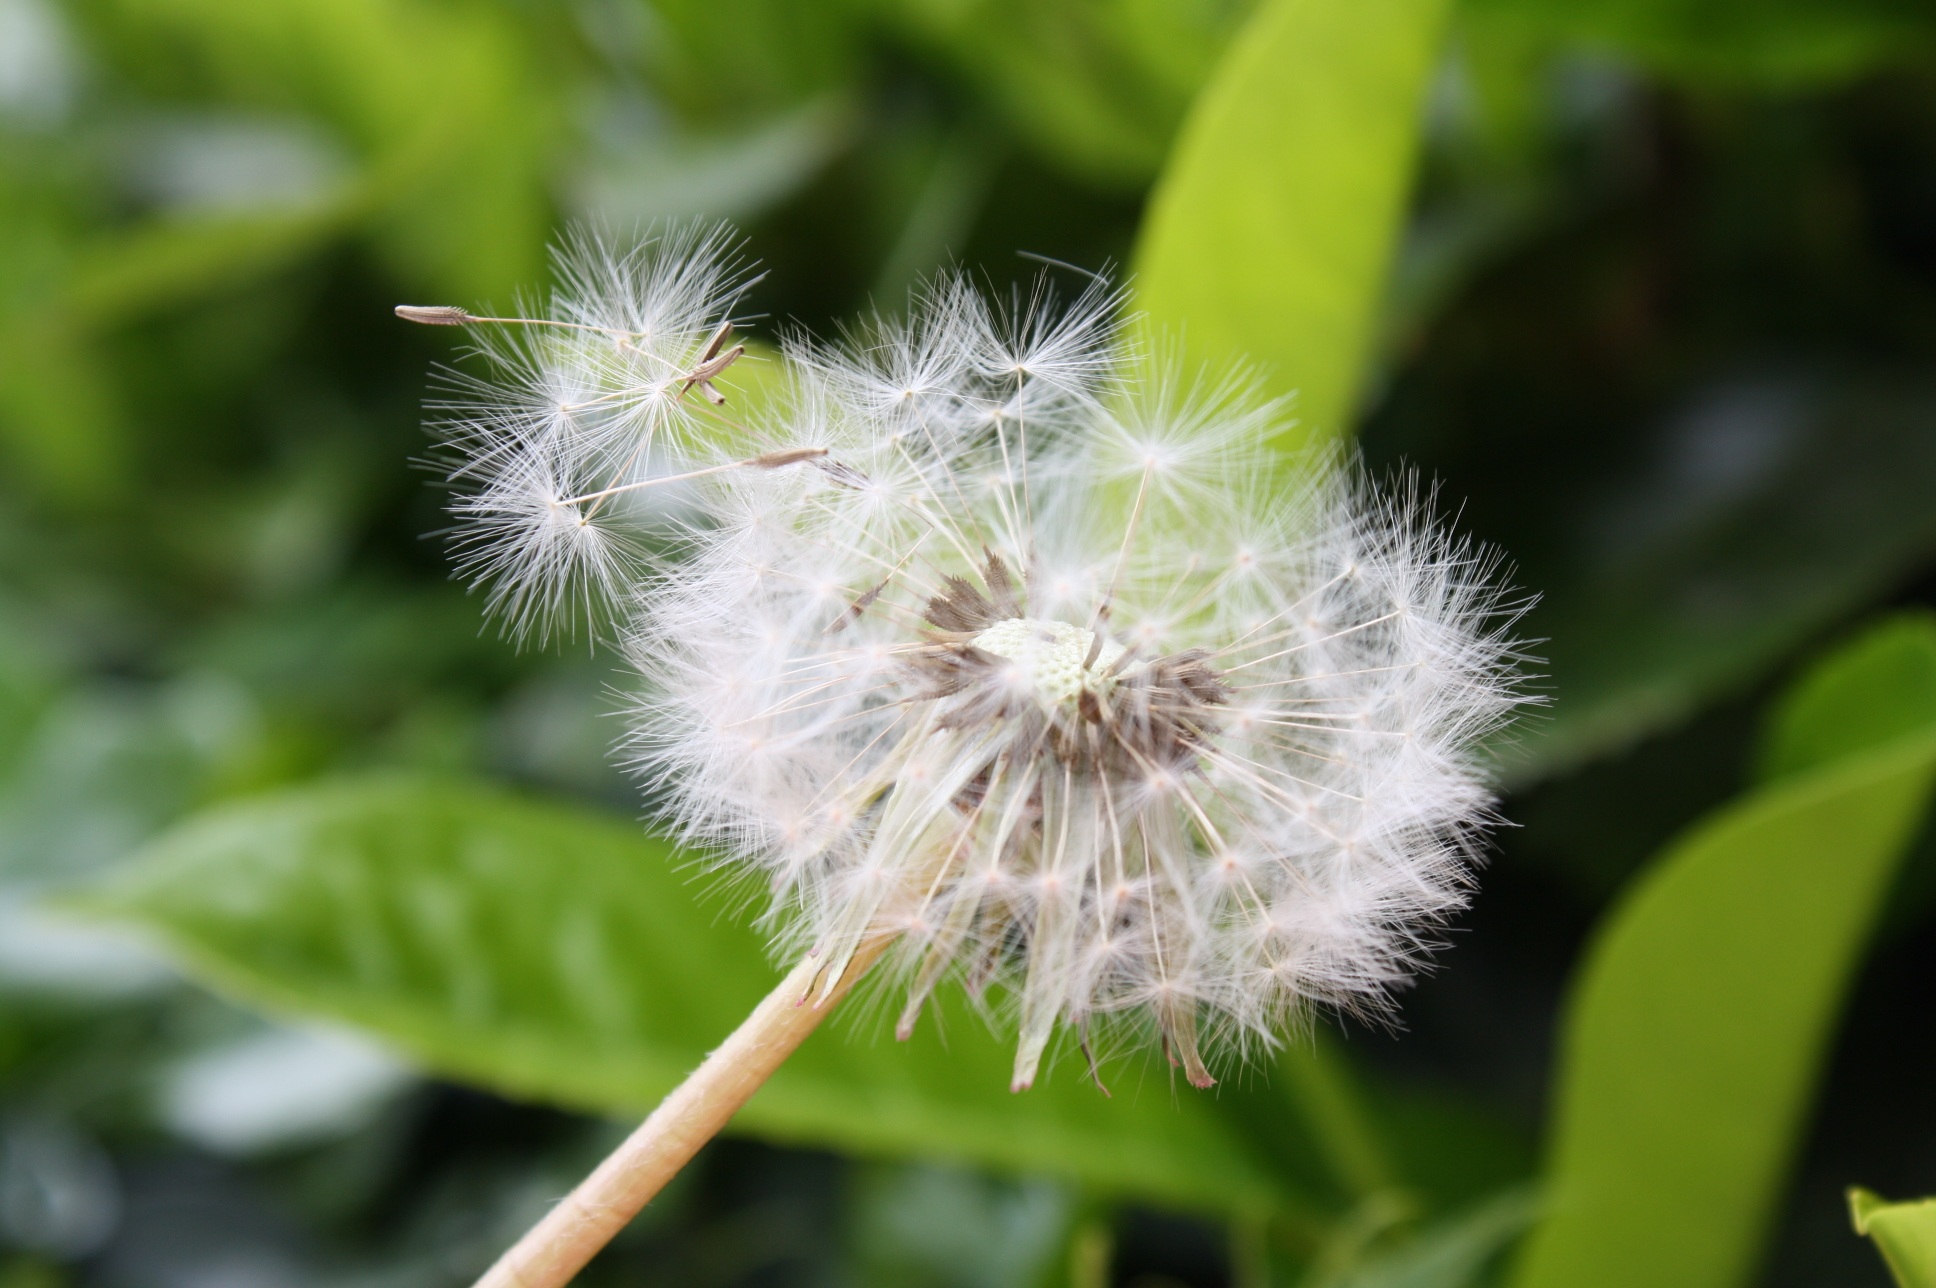
nature, grass, blossom, plant, photography, meadow, dandelion, flower, bloom, wind, spring, green, produce, macro, botany, garden, flora, wildflower, close up, pointed flower, seeds, thistle, macro photography, flowering plant, daisy family, silybum, plant stem, land plant, thorns spines and prickles